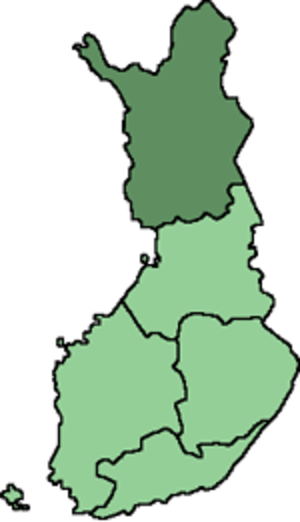
Laplands len
Laplands len var et finsk len, som eksisterede i perioden 1938–2009. Lenet blev udskilt fra Oulus len i 1938 og nedlagt som led i lenenes generelle nedlæggelse med udgangen af 2009.